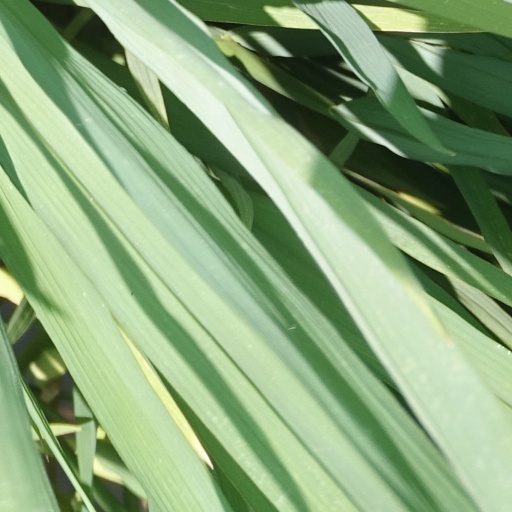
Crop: rice